Boys Town (film)

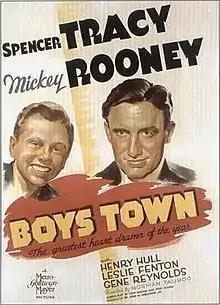
Theatrical release poster

Boys Town is a 1938 American biographical drama film based on Father Edward J. Flanagan's work with a group of underprivileged boys in a home/educational complex that he founded and named "Boys Town" in Nebraska. It stars Spencer Tracy as Father Edward J. Flanagan, and Mickey Rooney with Henry Hull, Leslie Fenton, and Gene Reynolds.